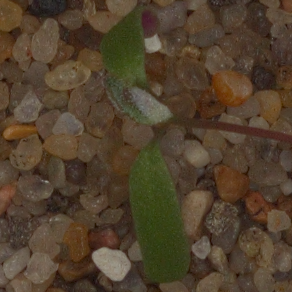
Label: fat_hen